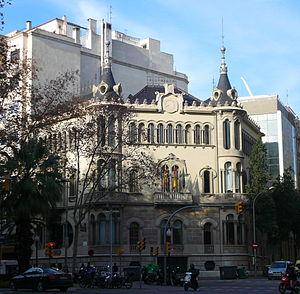
La rue Balmes est une grande avenue de la partie centrale de la ville de Barcelone. Elle est dédiée au philosophe et religieux catalan Jaume Balmes.